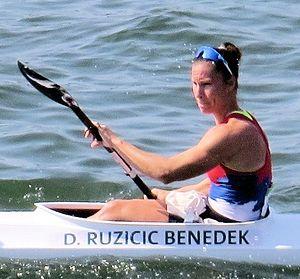
Dalma Benedek est une kayakiste serbepratiquant la course en ligne.